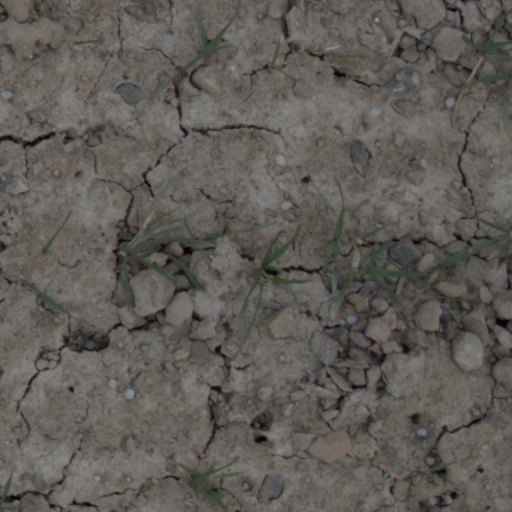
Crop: wheat